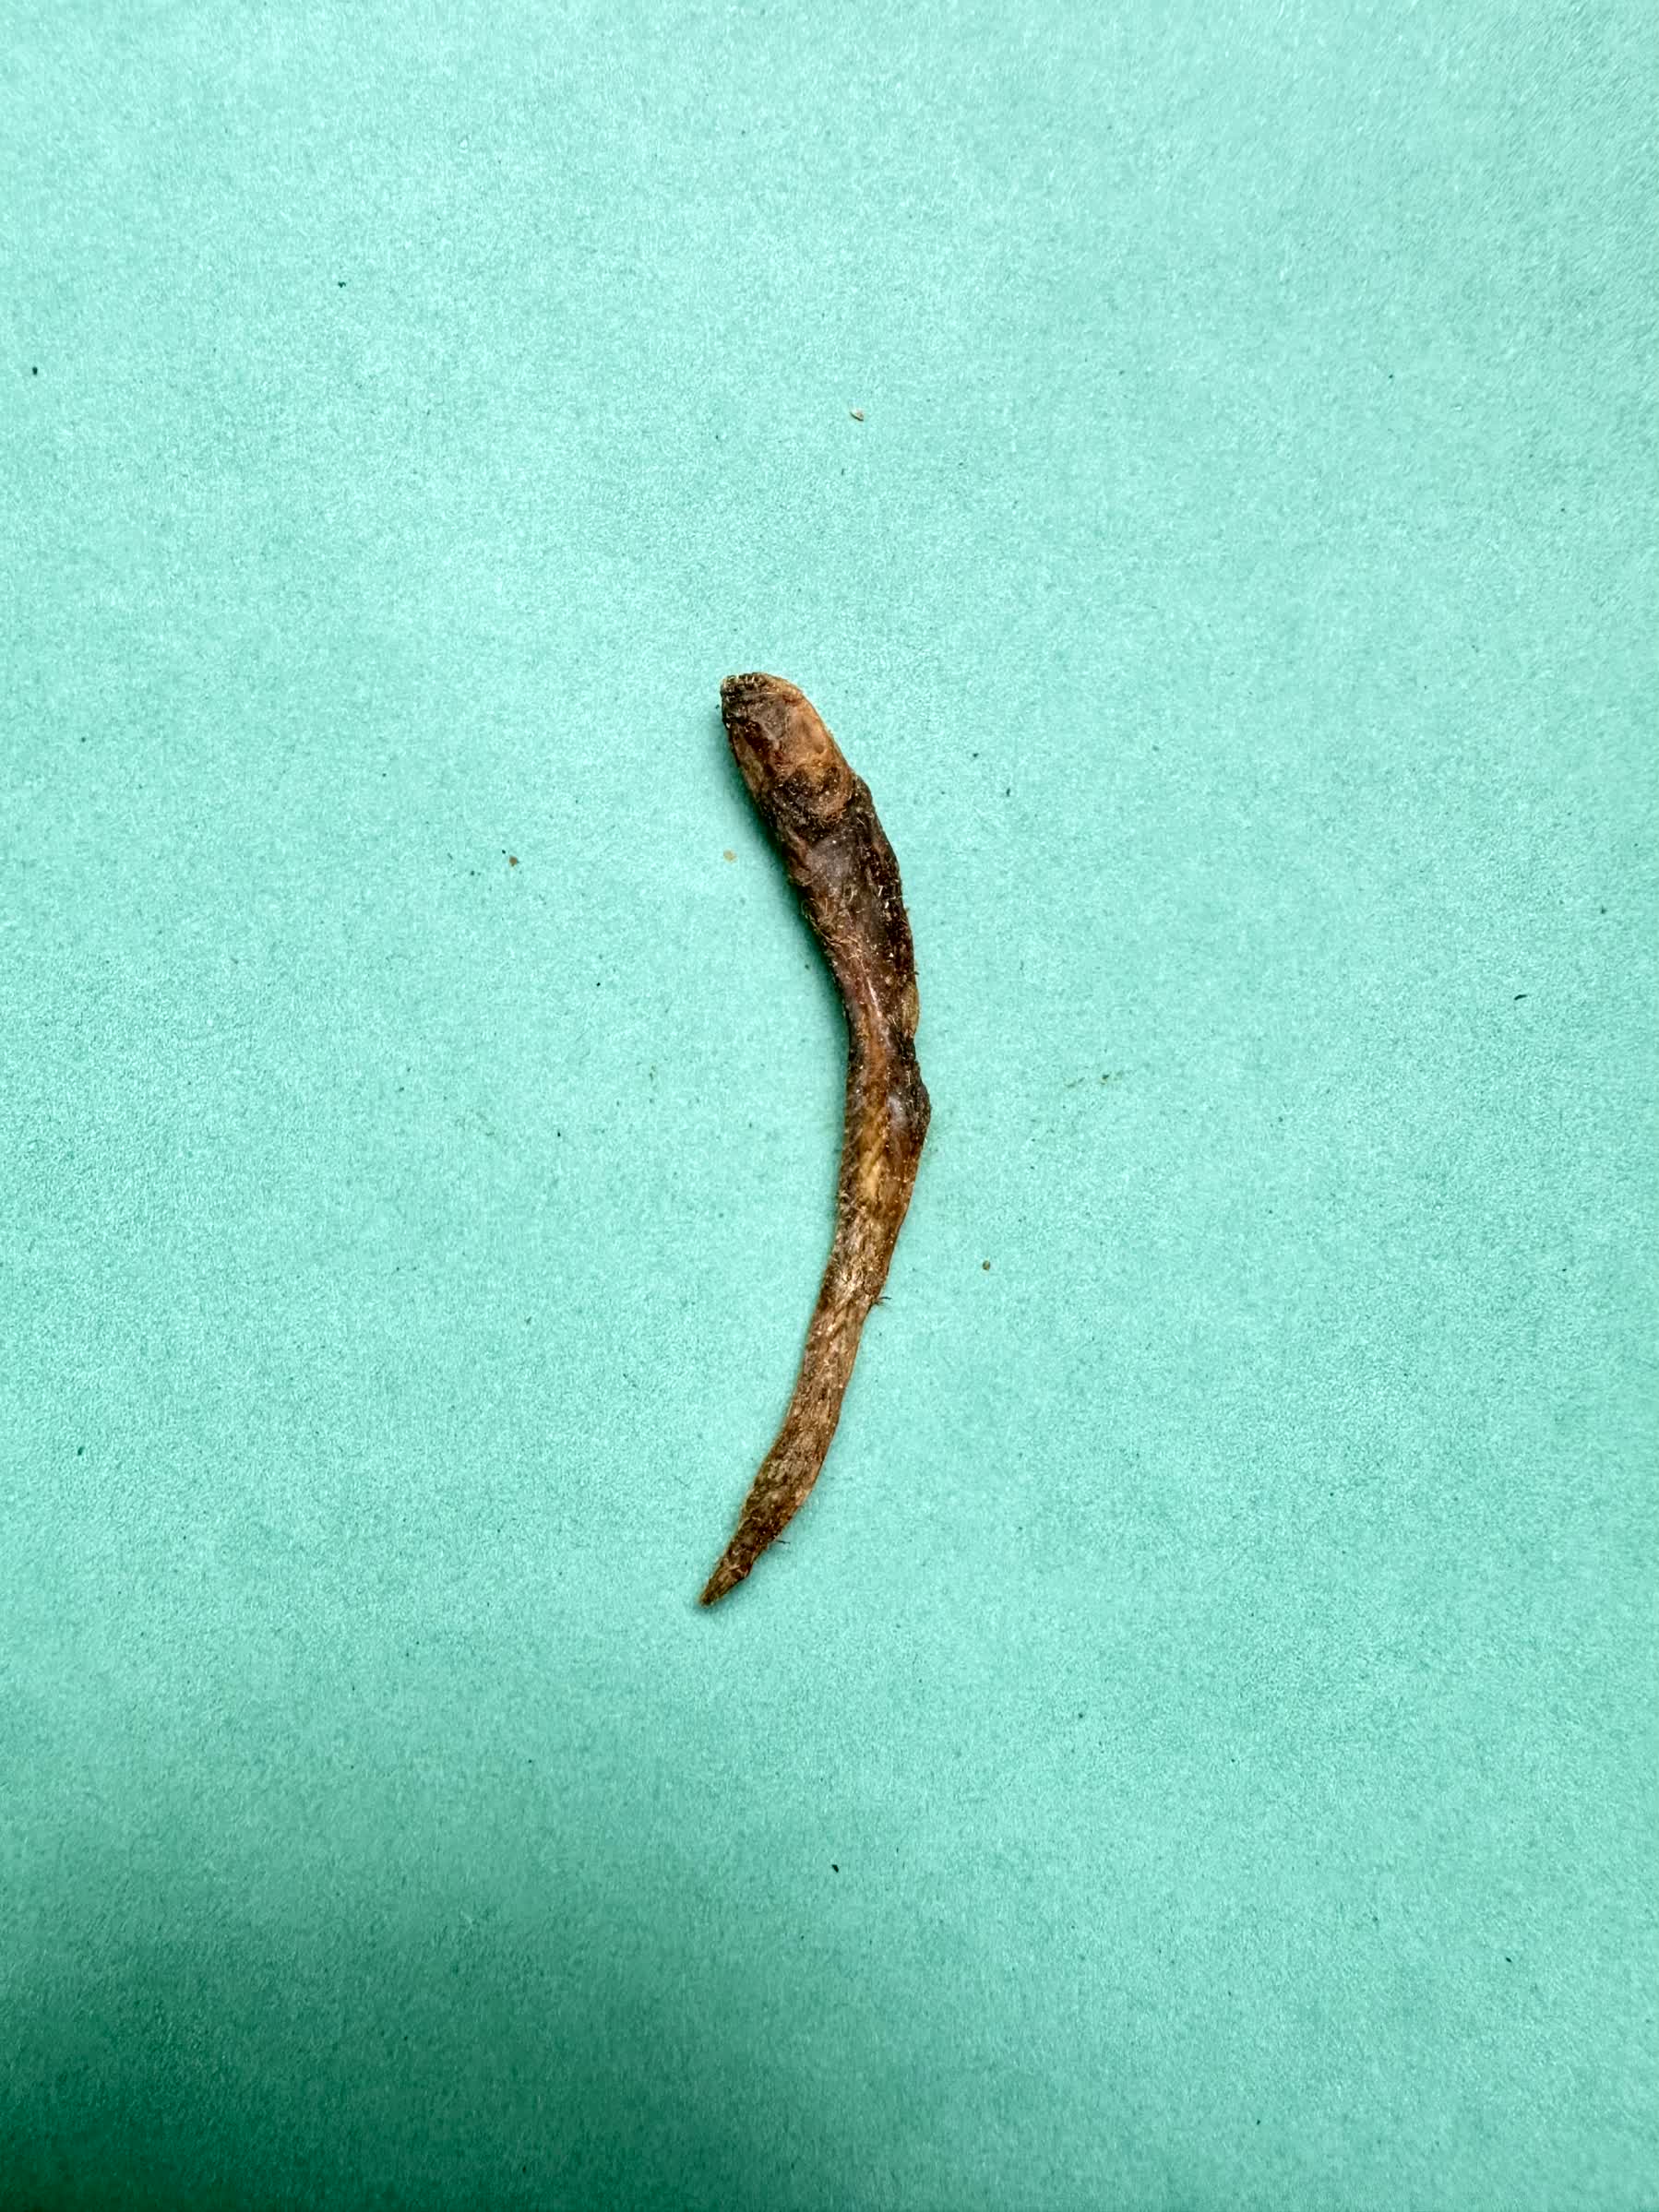
Species: Chewa